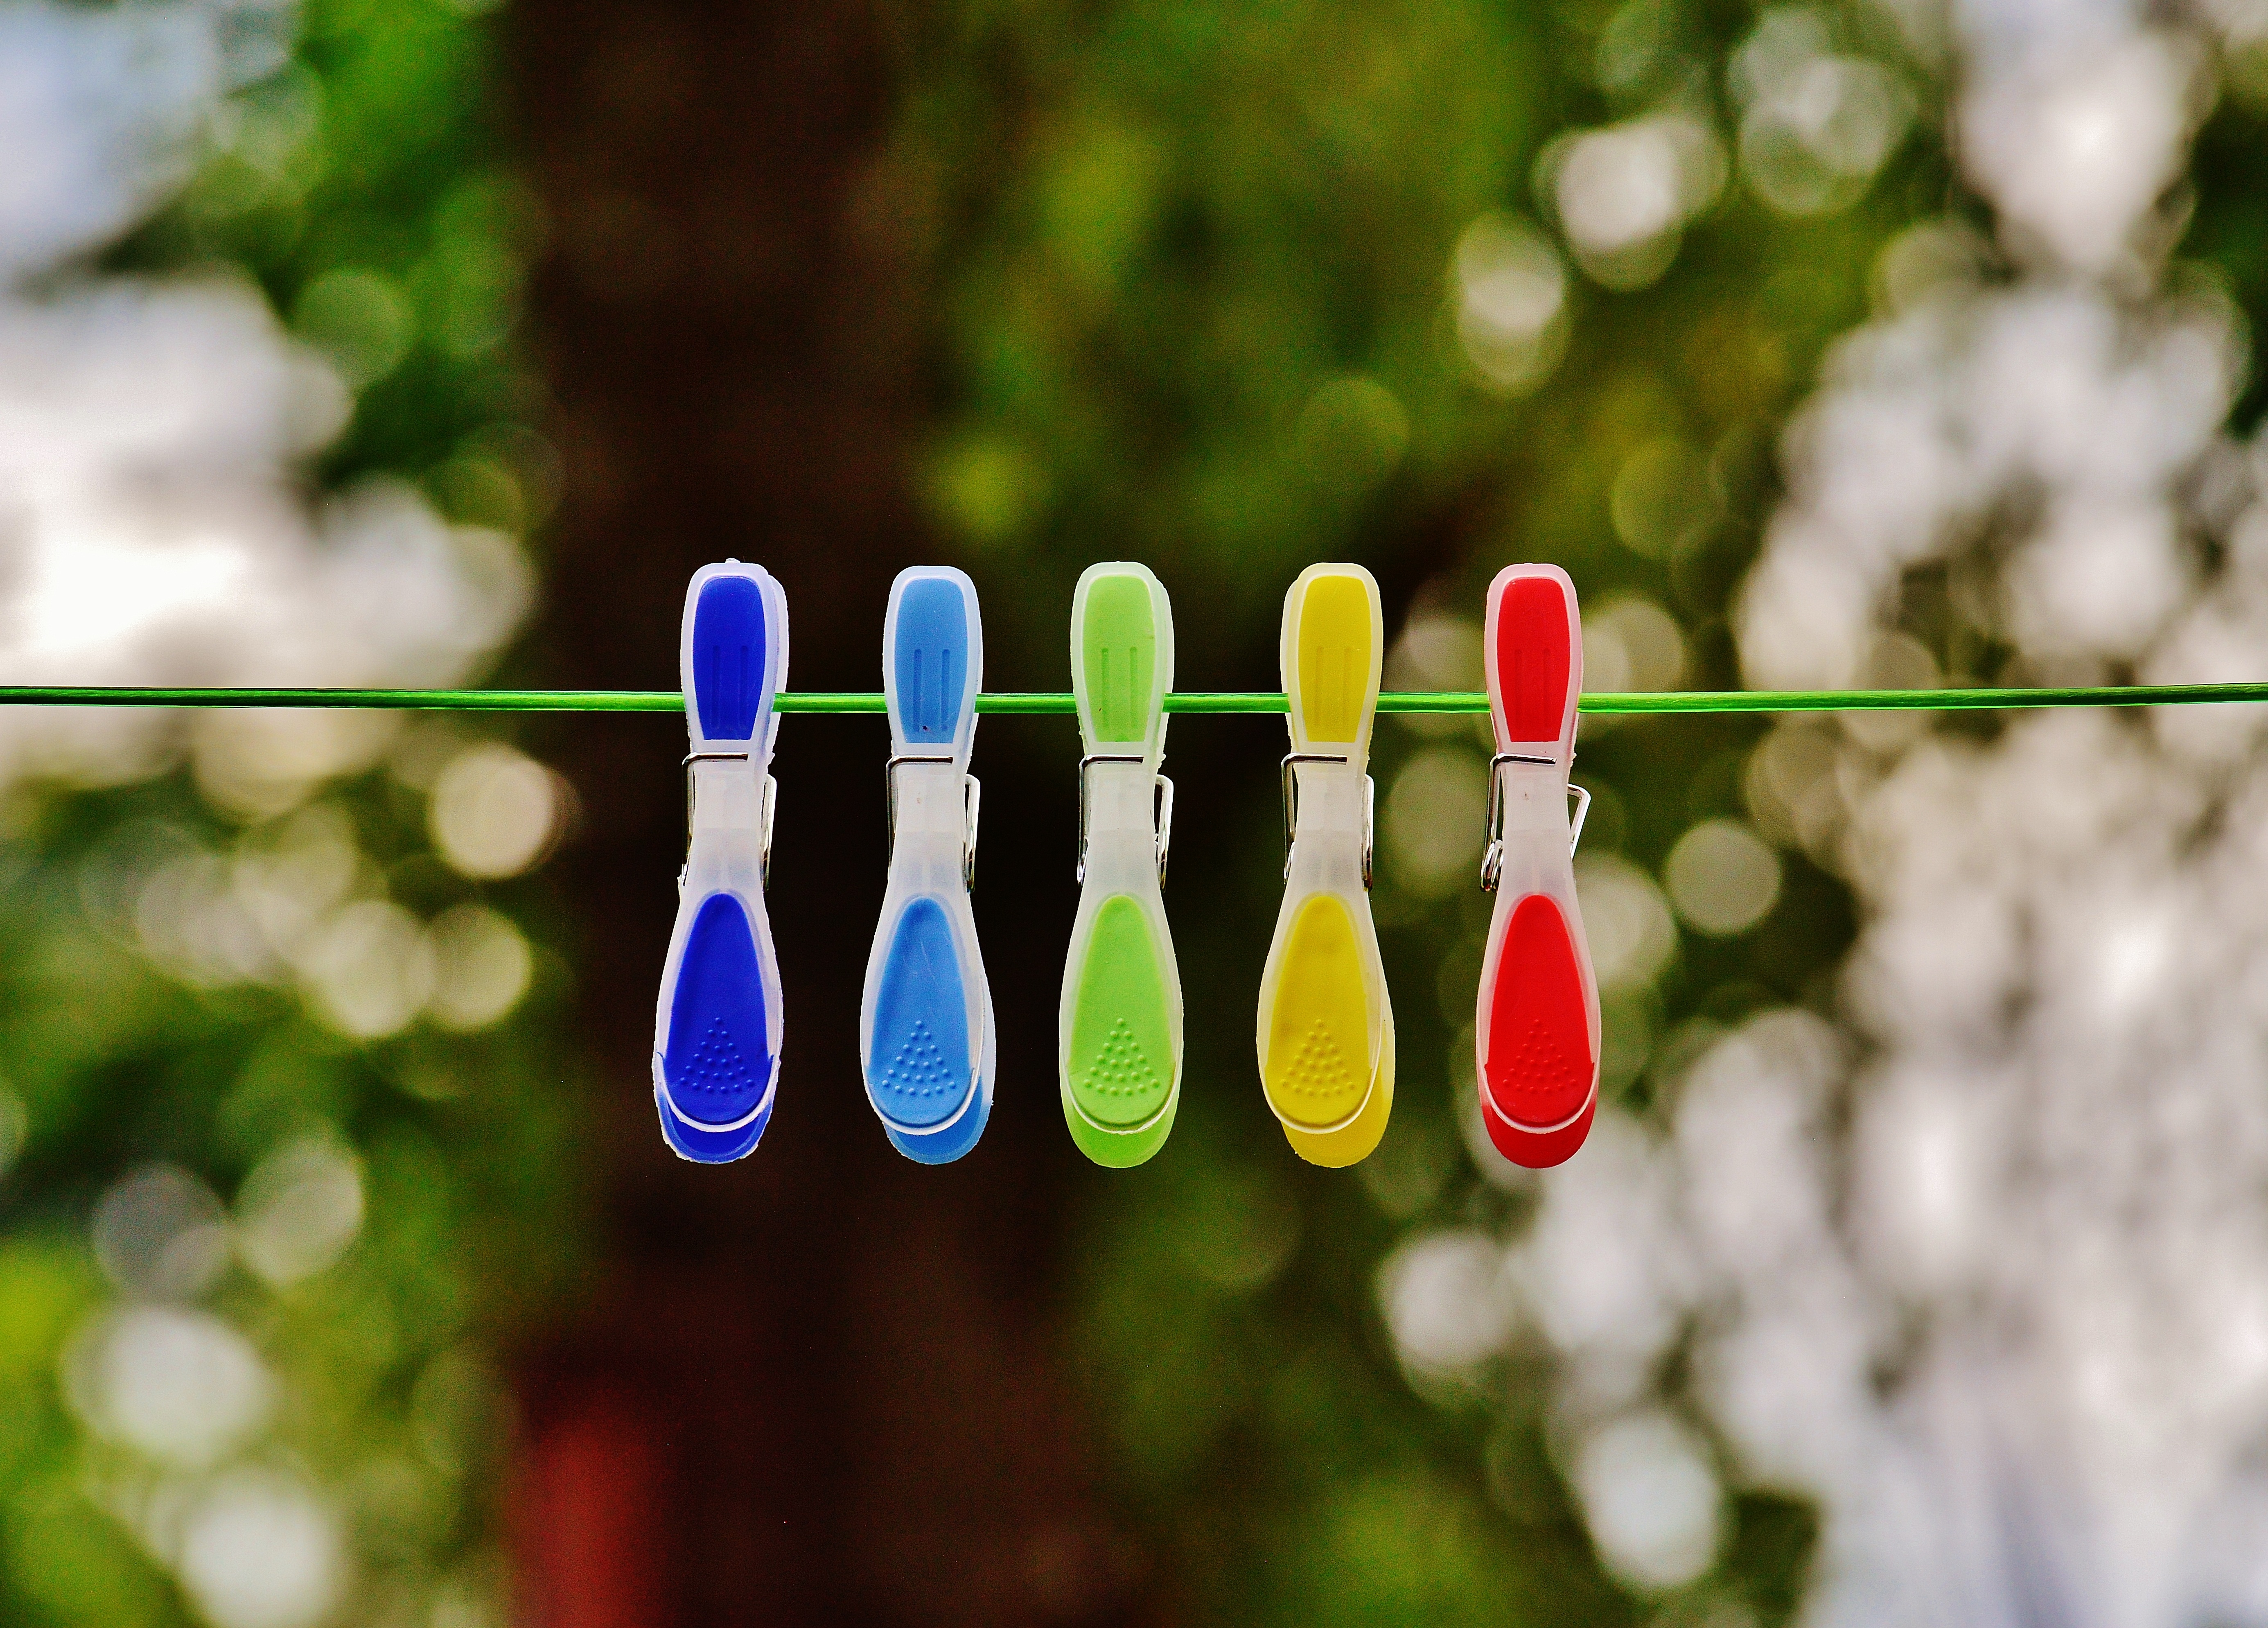
water, nature, branch, leaf, flower, green, red, color, colorful, close up, leash, macro photography, clothespins